Riudaura

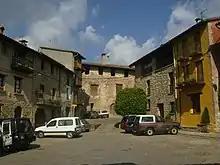
Plaça del Gambeto

Riudaura is a municipality in the "comarca" of Garrotxa in Girona, Catalonia, Spain.